Kanokkorn Jaicheun

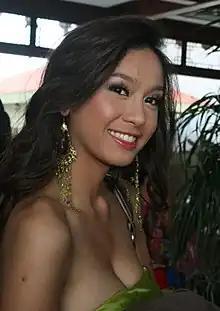
Kanokkorn during Miss World 2007

Kanokkorn Jaicheun (born on June 30, 1986), nicknamed Som is a Thai model and beauty pageant titleholder who won Miss Thailand World 2007 and represented Thailand in Miss World 2007 in China. She studied Communication at Bangkok University and received her MBA at Sri Patum University.